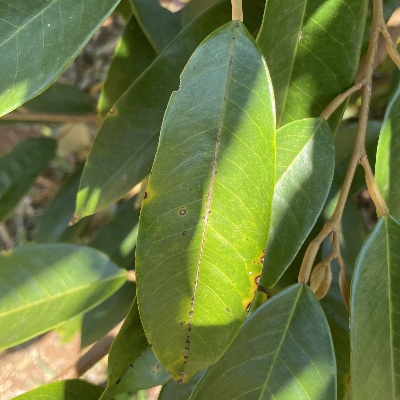
Label: Leaf_Phomopsis